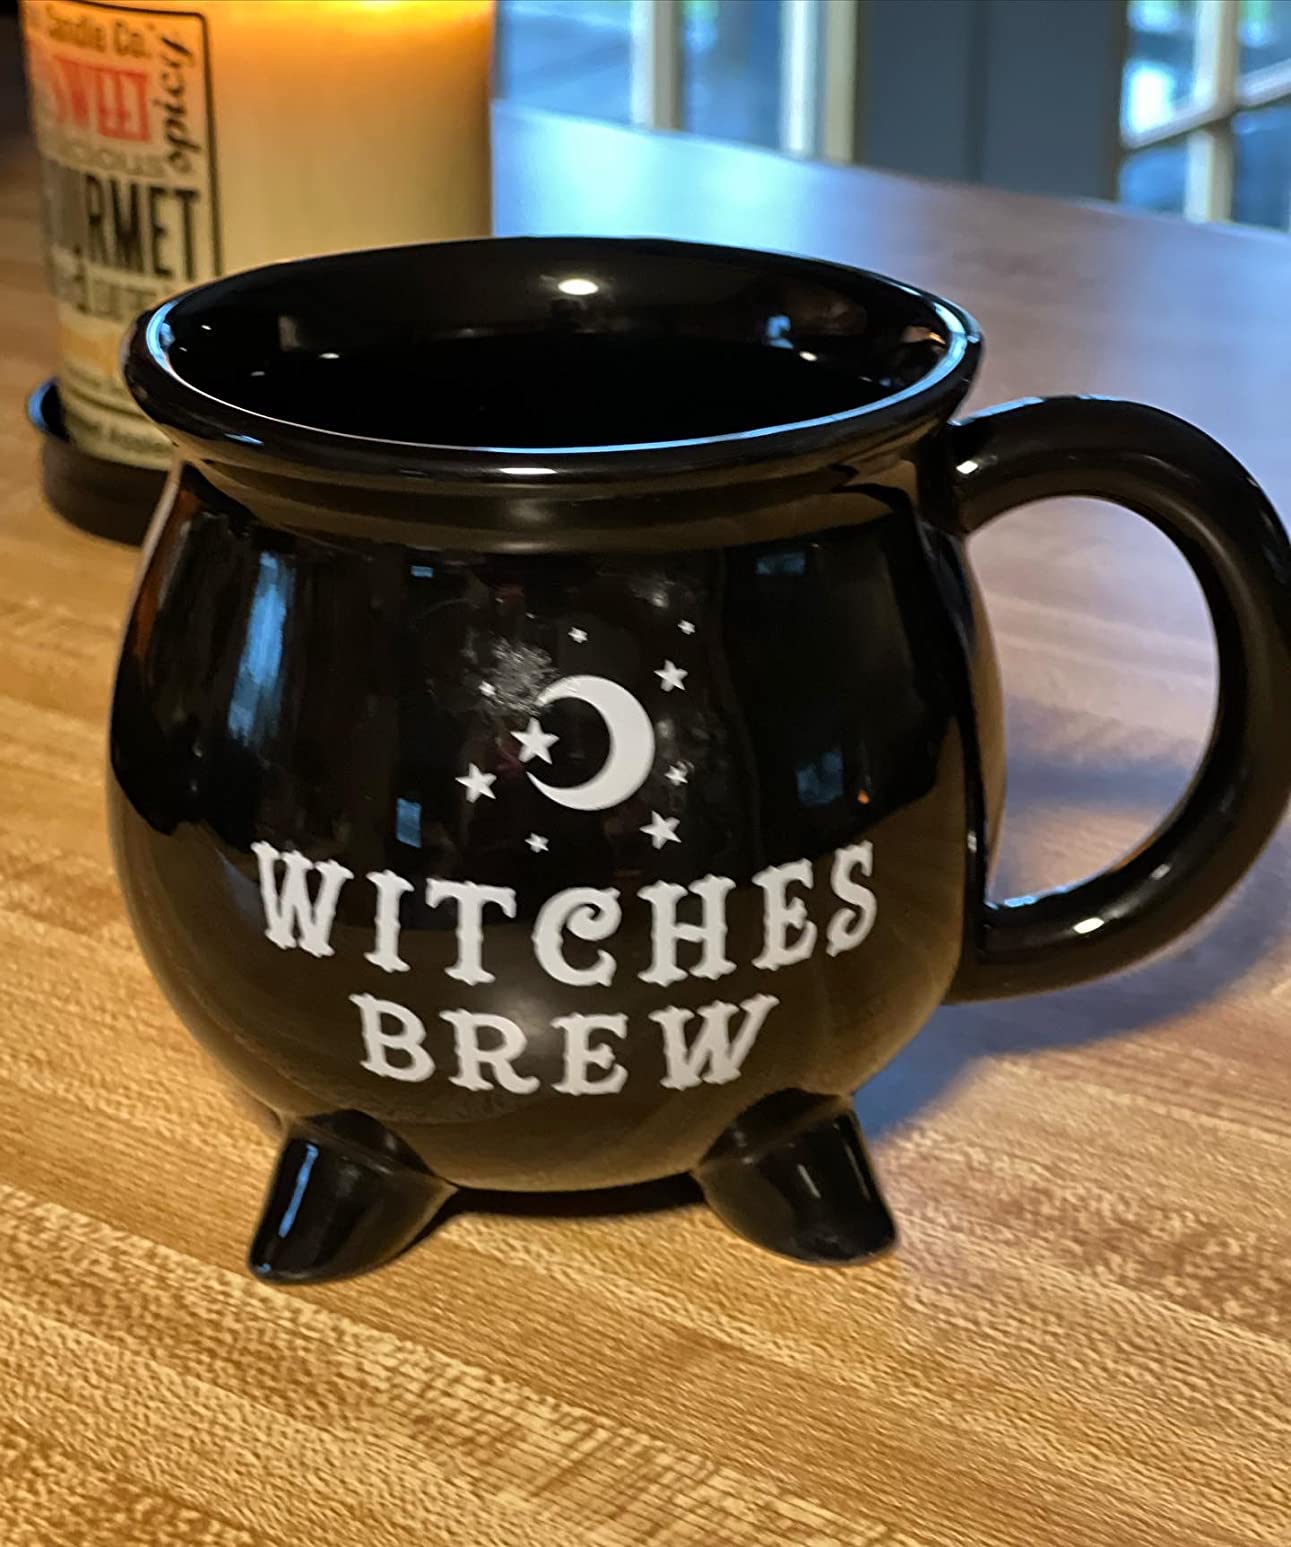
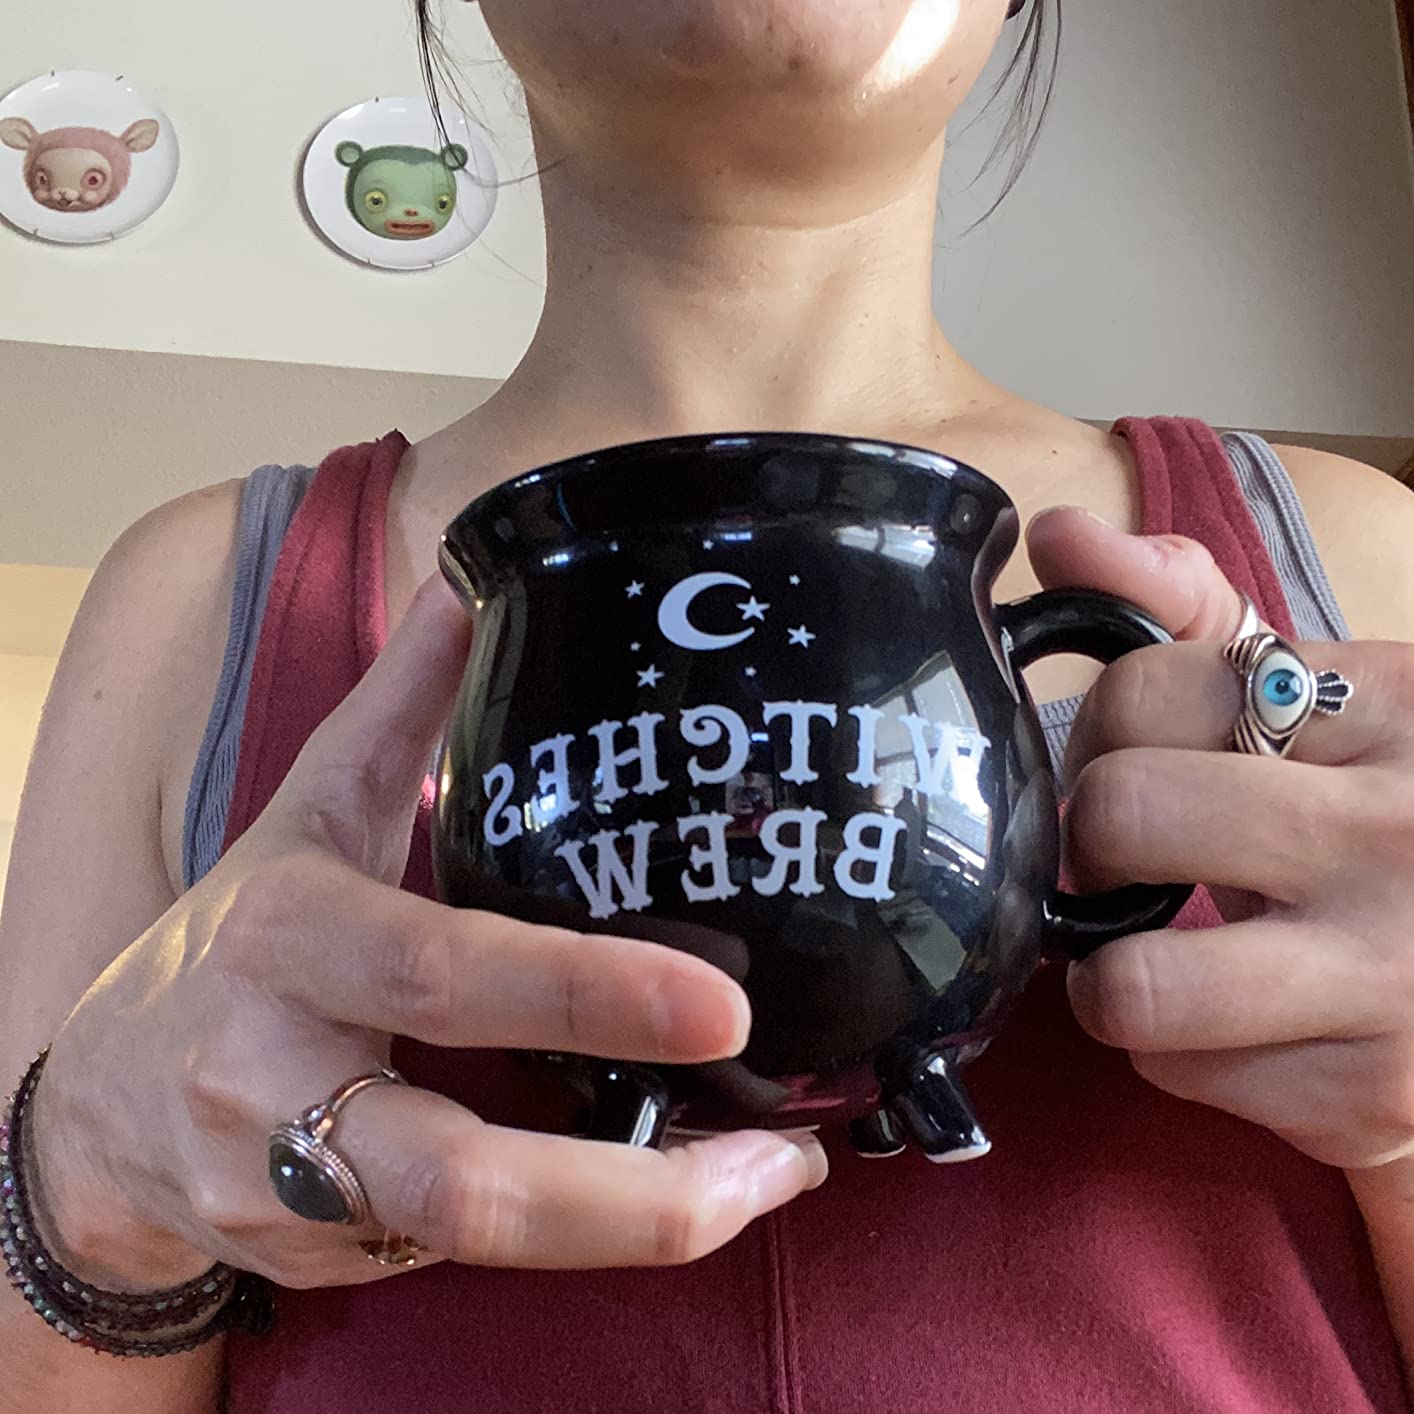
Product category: items_mug
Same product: yes